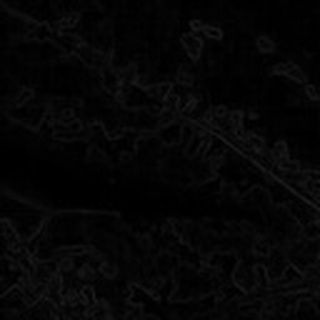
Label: cotton_bacterial_blight